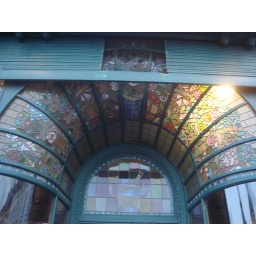
Stained glass pharmacy door near St Pieters